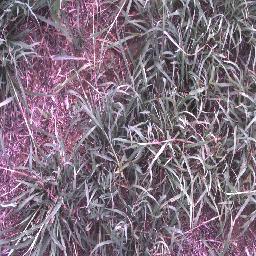
Label: negative